Navan Fort

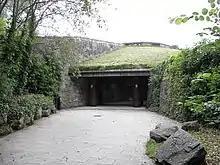
Entrance to the Navan Fort visitors centre

Until 1985, the site was threatened by the growth of a nearby limestone quarry. Due mostly to the efforts of the activist group Friends of Navan, a public inquiry held that year halted further quarrying, and recommended that Navan be developed for tourism. A visitor centre, featuring artefacts and audio-visual exhibitions, was opened in 1993, but closed in 2001 for lack of funds. It reopened in 2005 after the site was bought by Armagh City and District Council.